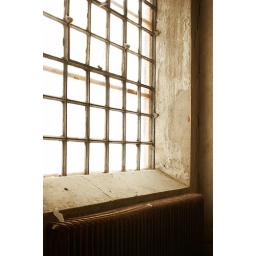
A rusty radiator in front of a window with very soft light shining trough.